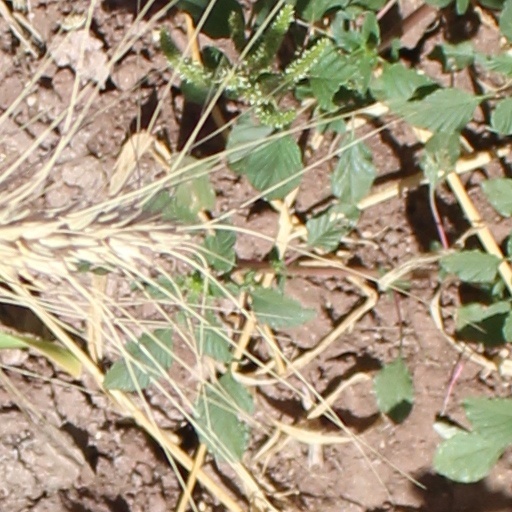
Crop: wheat